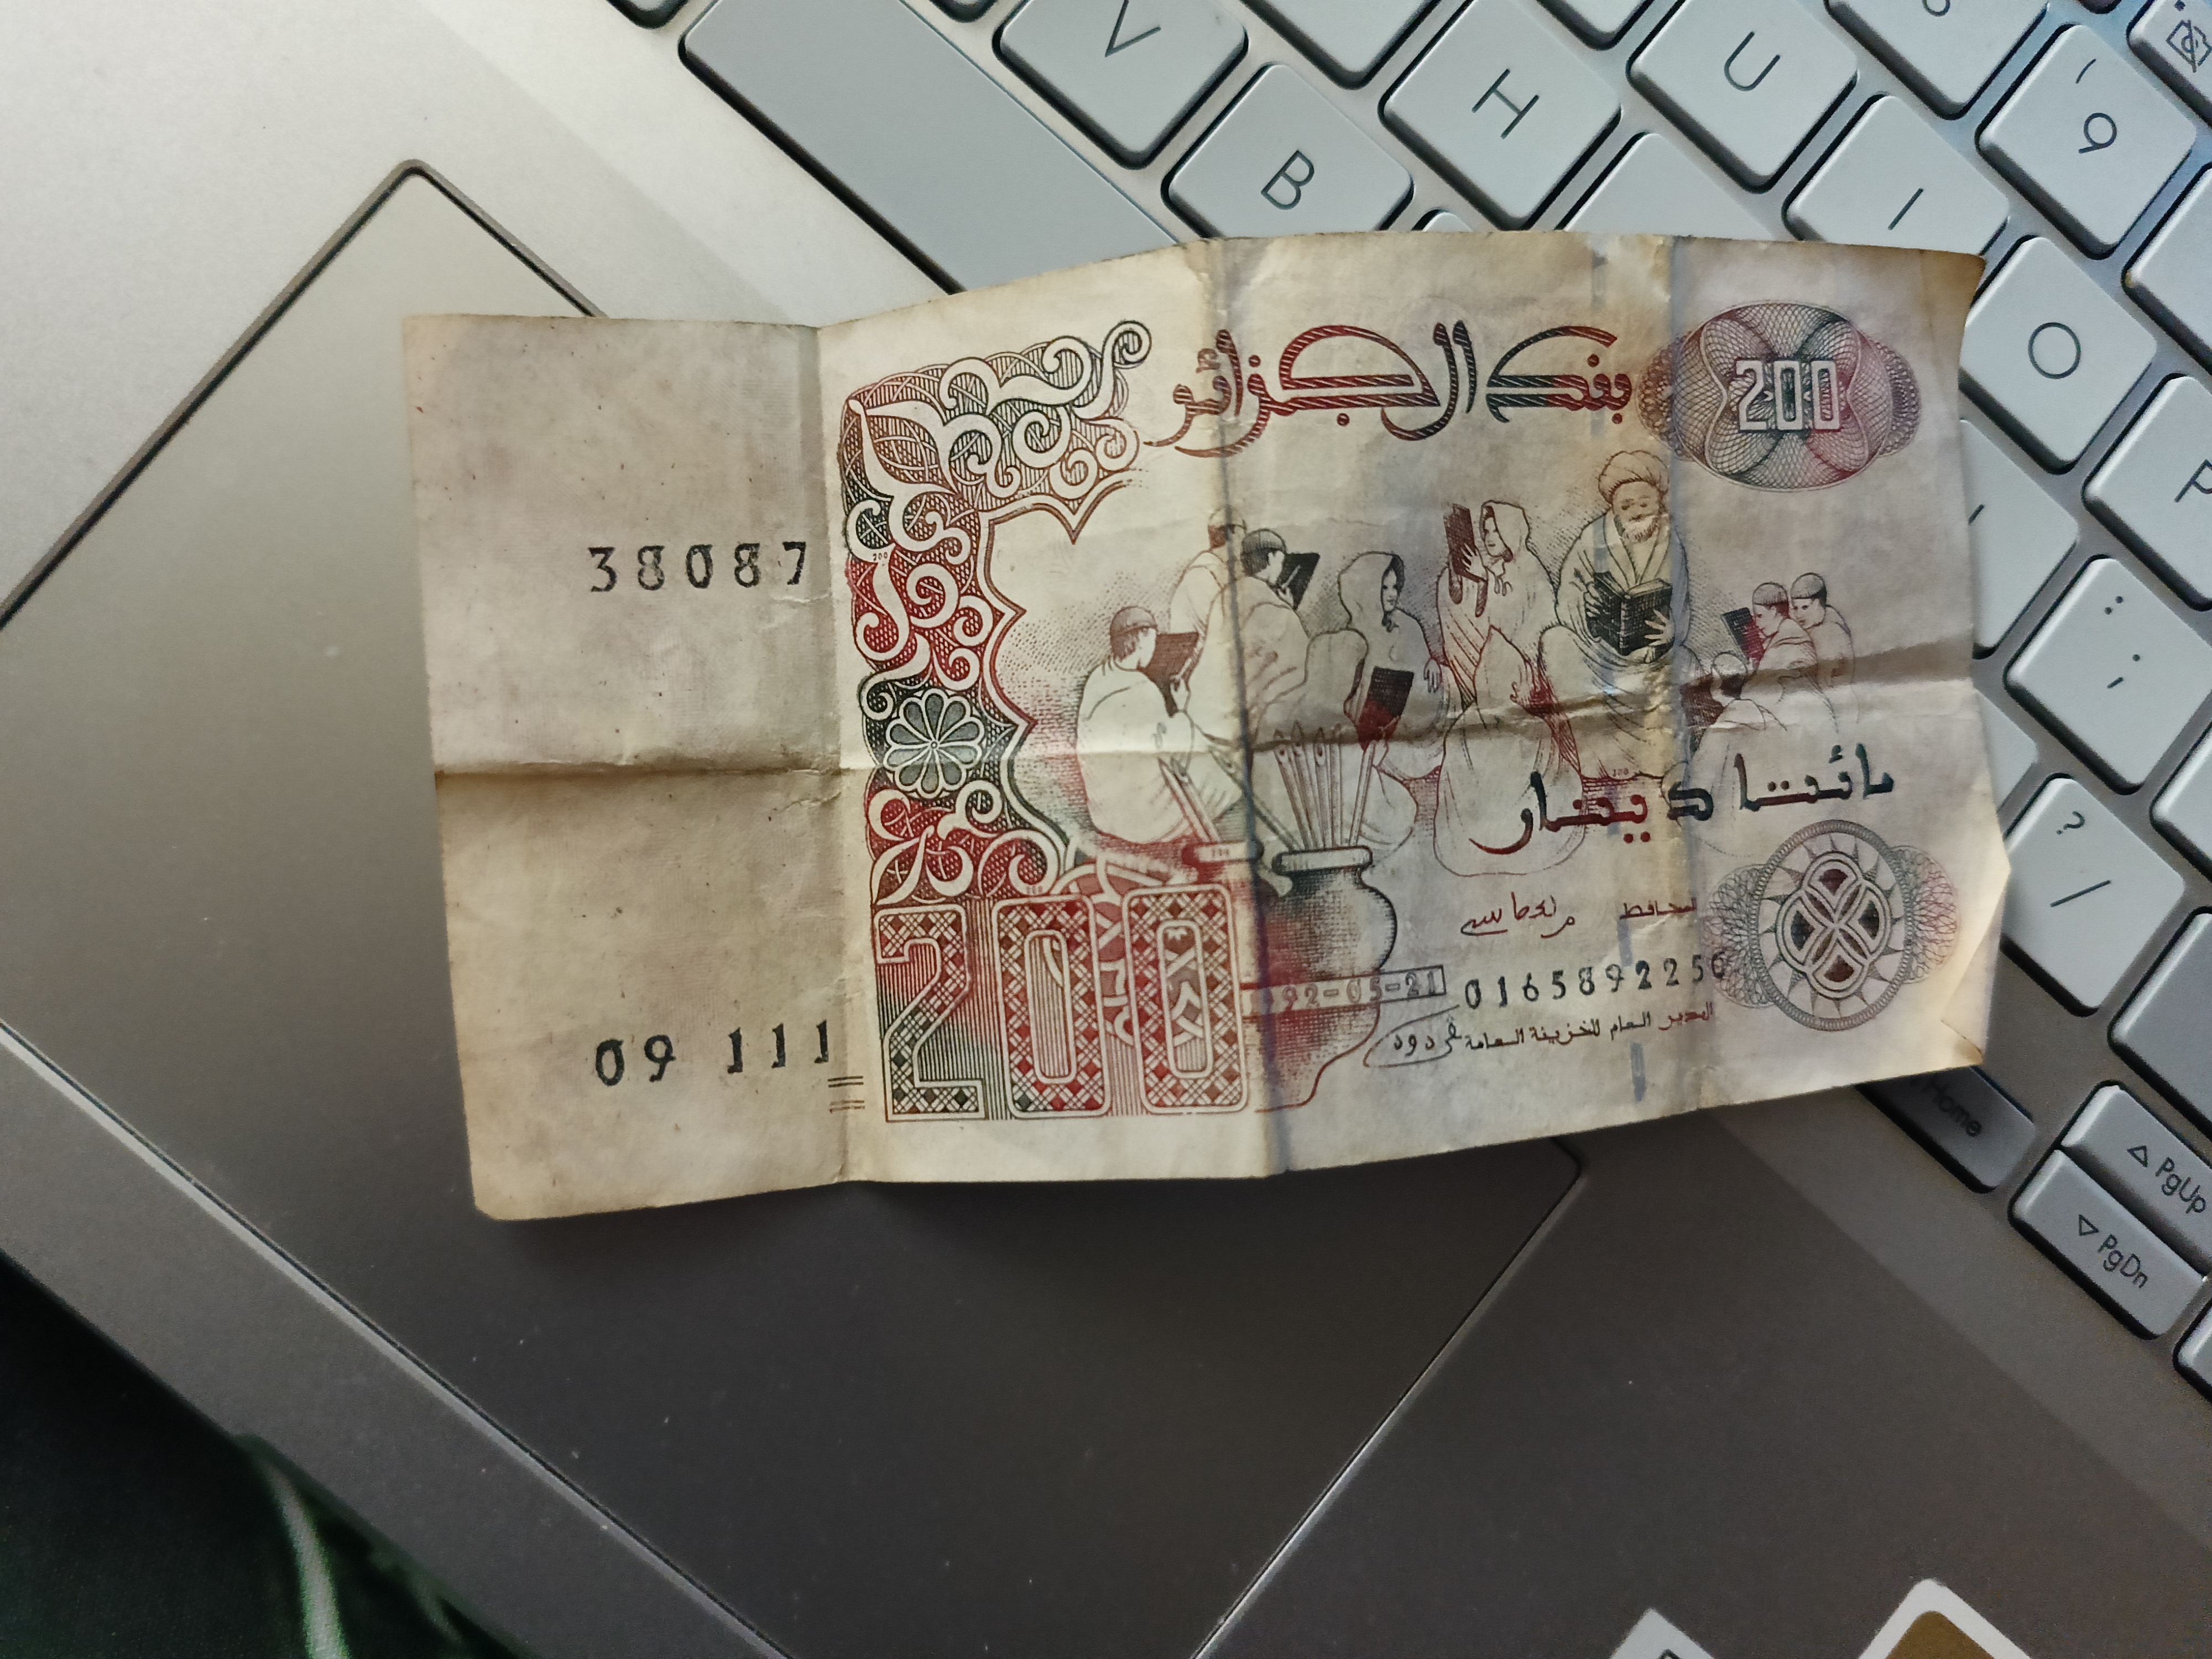
Denomination: 200DZD